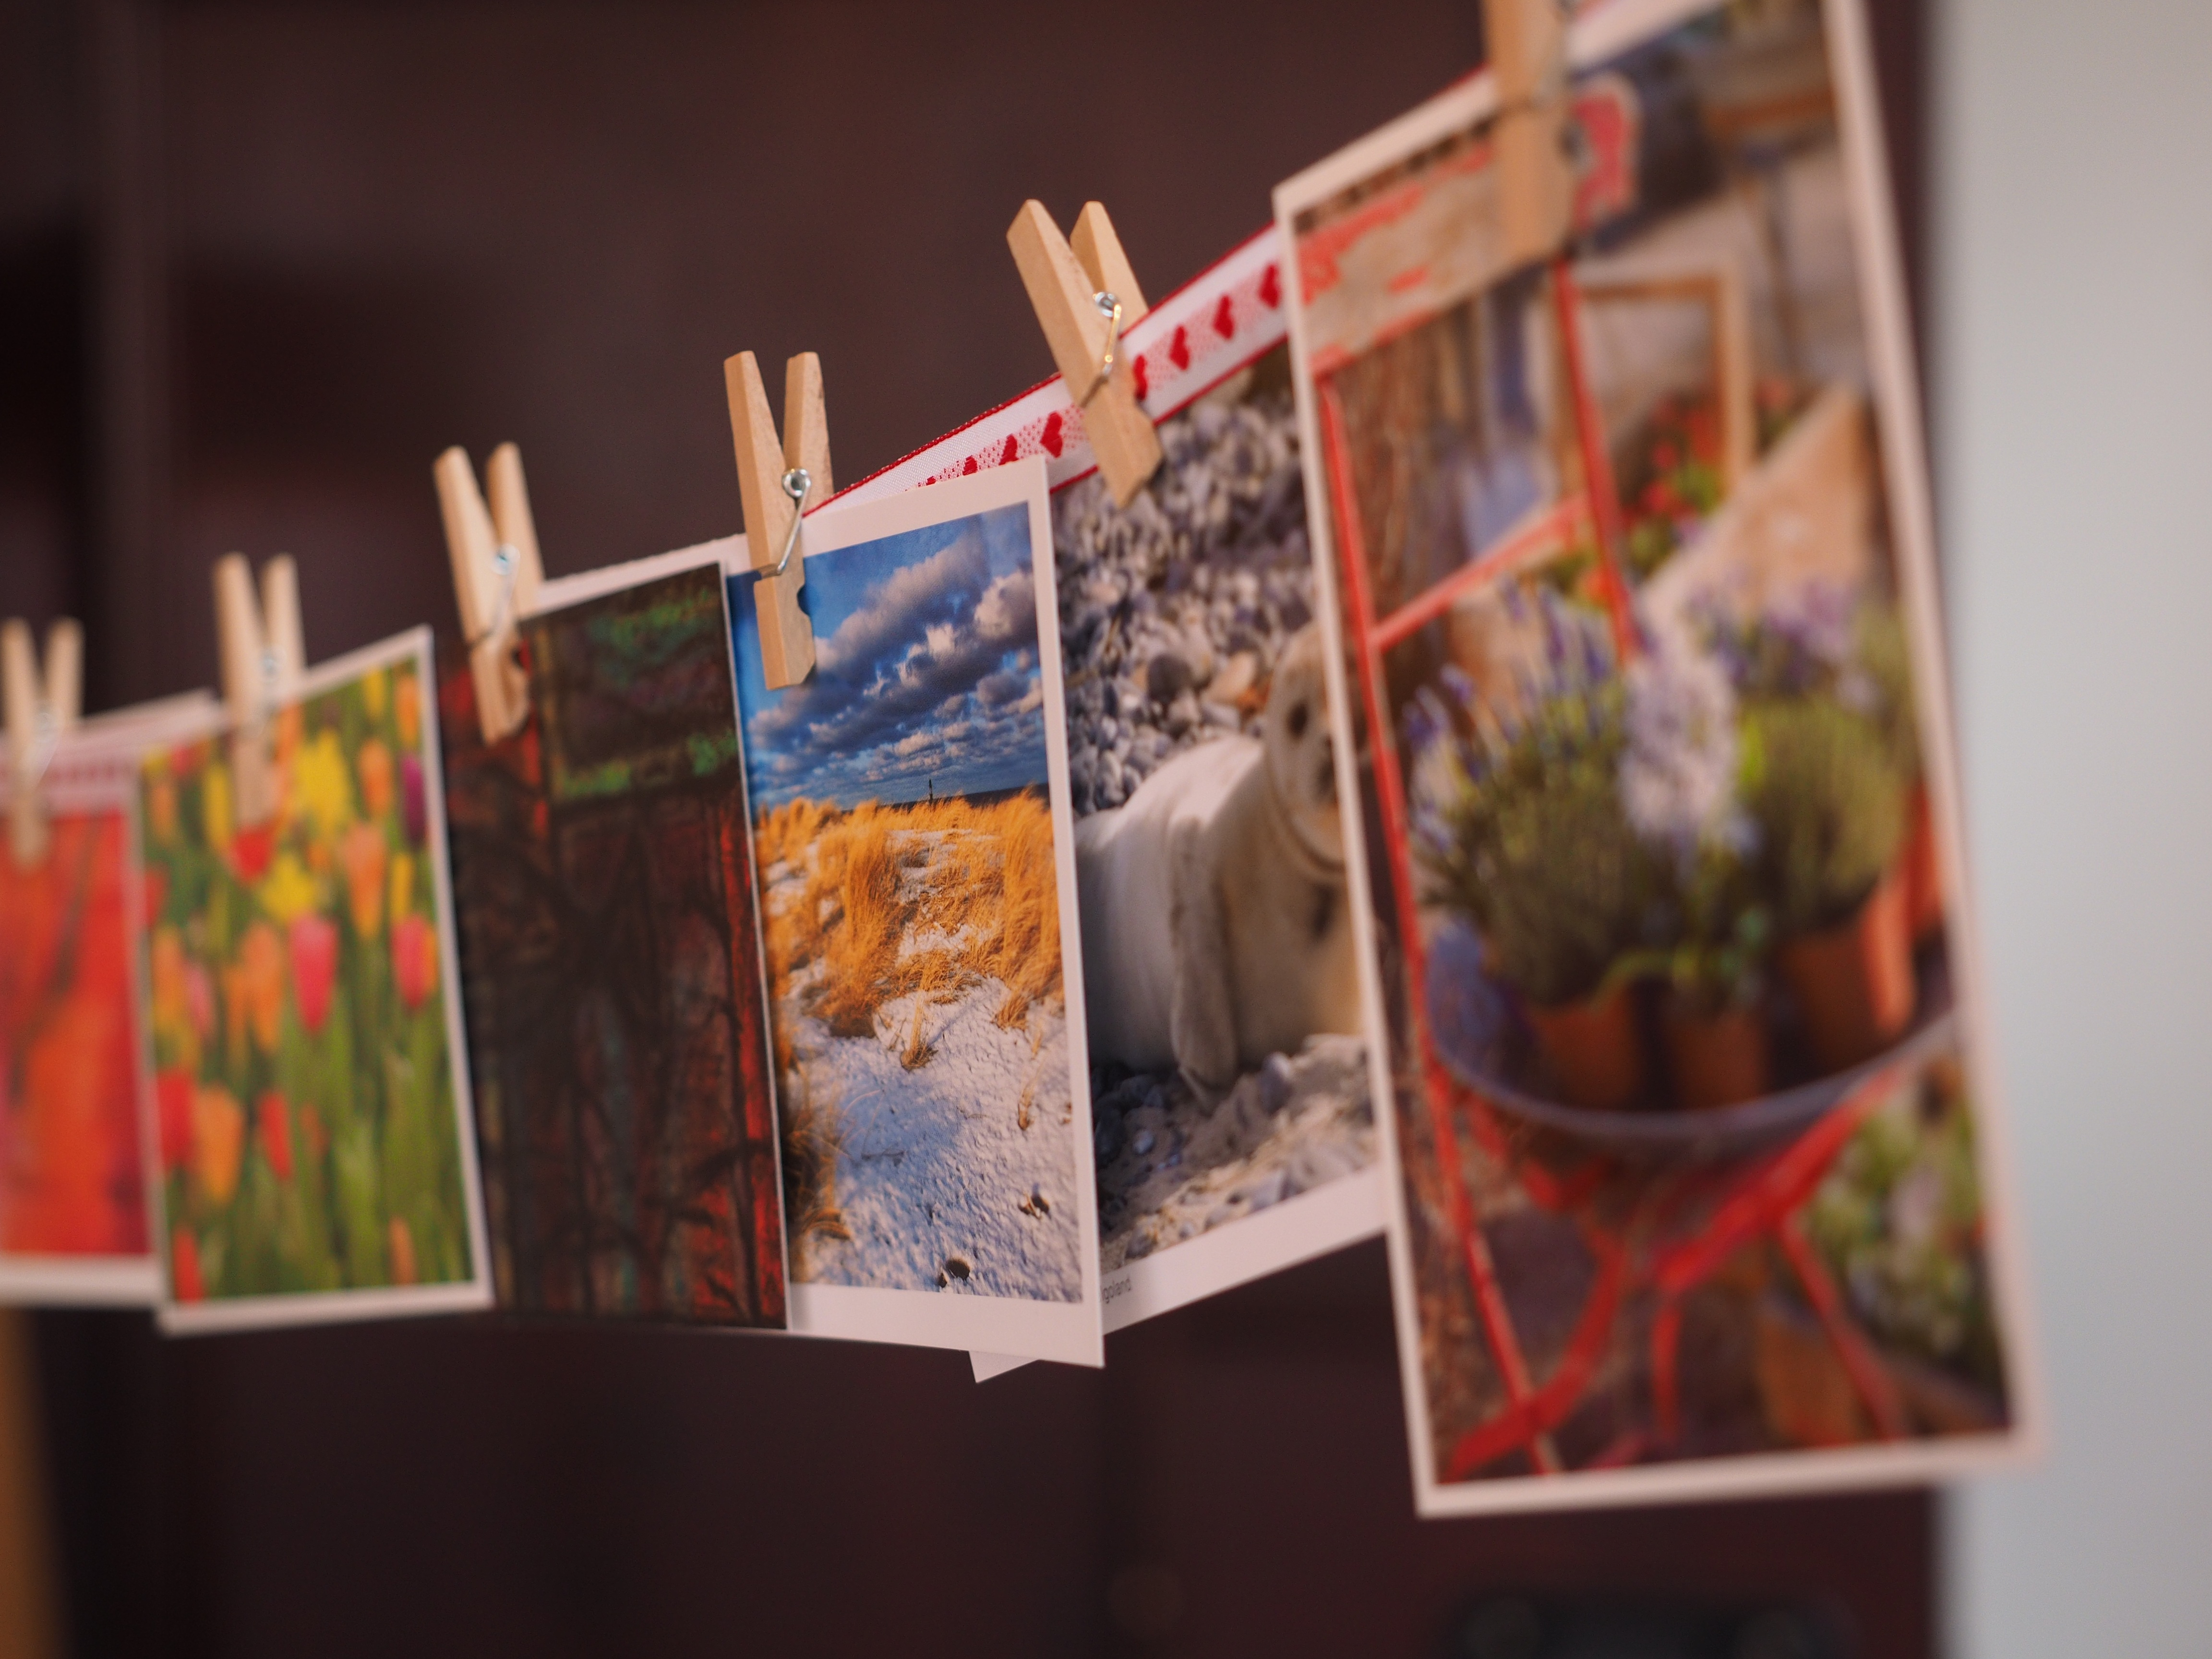
celebration, wedding, cards, art, leash, exhibition, wishes, greeting card, postcards, clothes line, greeting cards, art exhibition, vouchers, wedding idea